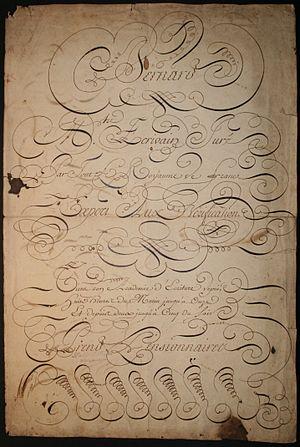
Collection Taupier, c. 1878
Jean-François Mamel dit Bernard de Melun, né le 22 juin 1750 à Nancy et mort le 6 juillet 1807 à Saint-Germain-en-Laye, est un maître écrivain français.